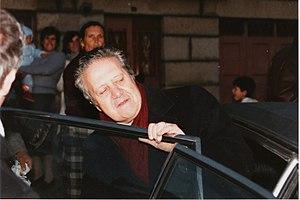
1986 est une année commune commençant un mercredi.